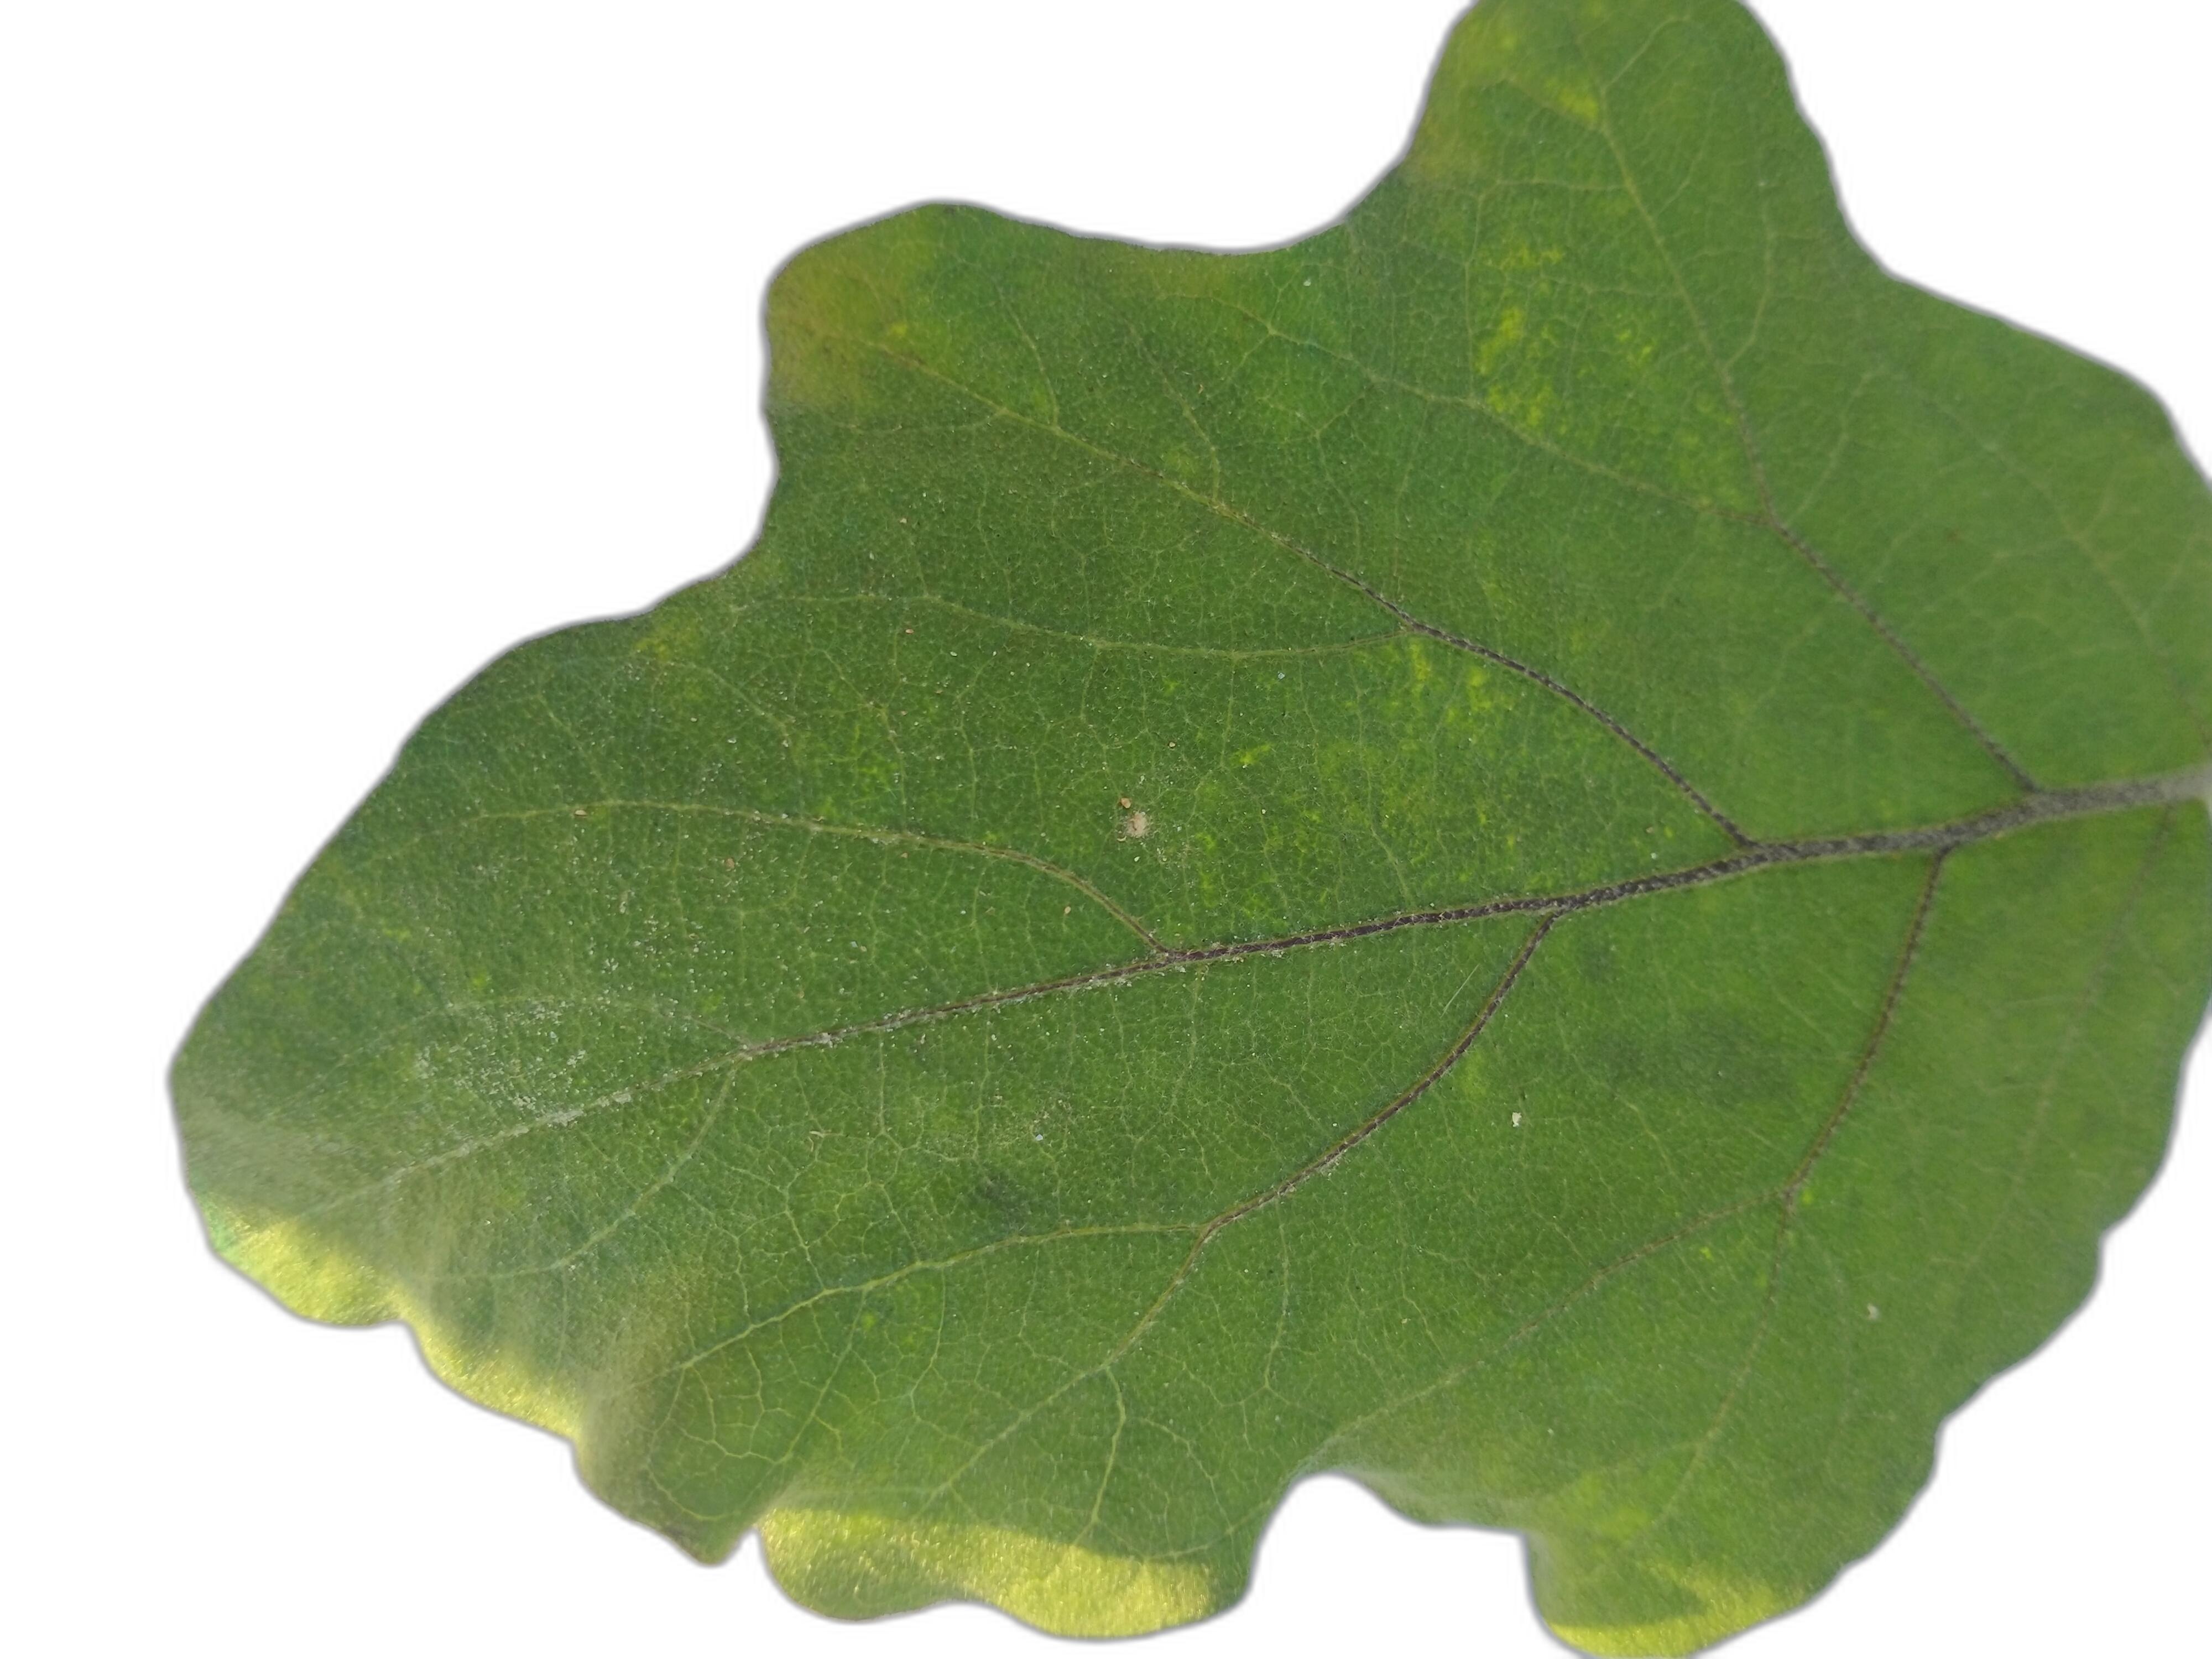
Label: White Mold Disease